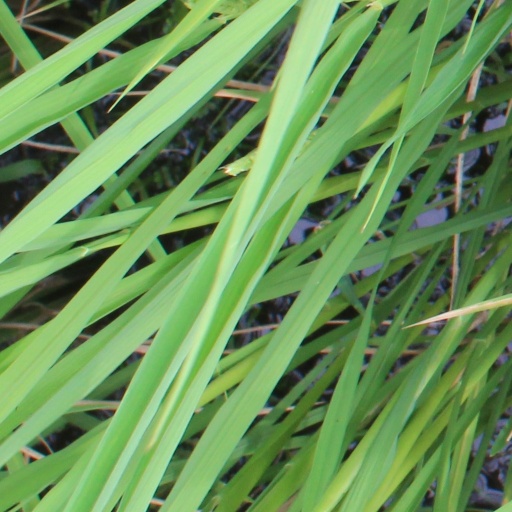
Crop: rice